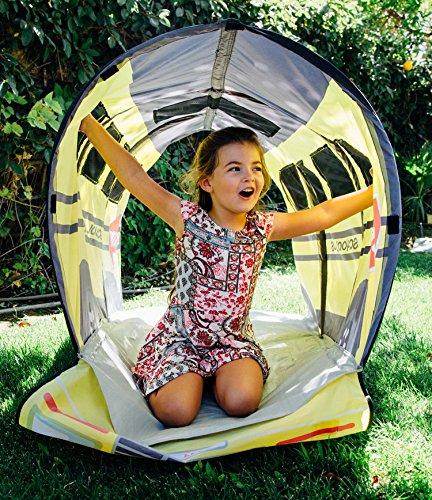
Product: Pacific Play Tents 95400 Kids School Bus 6 Foot "D" Tunnel Playhouse for Indoor / Outdoor Play - 60" x 30" x 30"
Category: Toys & Games | Sports & Outdoor Play | Play Tents & Tunnels
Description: Tunnel size: 6 ft. x 30 inch - Tunnel collapses flat for easy storage and portability.
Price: $60.00
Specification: ProductDimensions:72x30x30inches|ItemWeight:4.4pounds|ShippingWeight:4.4pounds(Viewshippingratesandpolicies)|DomesticShipping:ItemcanbeshippedwithinU.S.|InternationalShipping:ThisitemcanbeshippedtoselectcountriesoutsideoftheU.S.LearnMore|ASIN:B01LOGDEE2|Itemmodelnumber:95400|Manufacturerrecommendedage:36months-6years